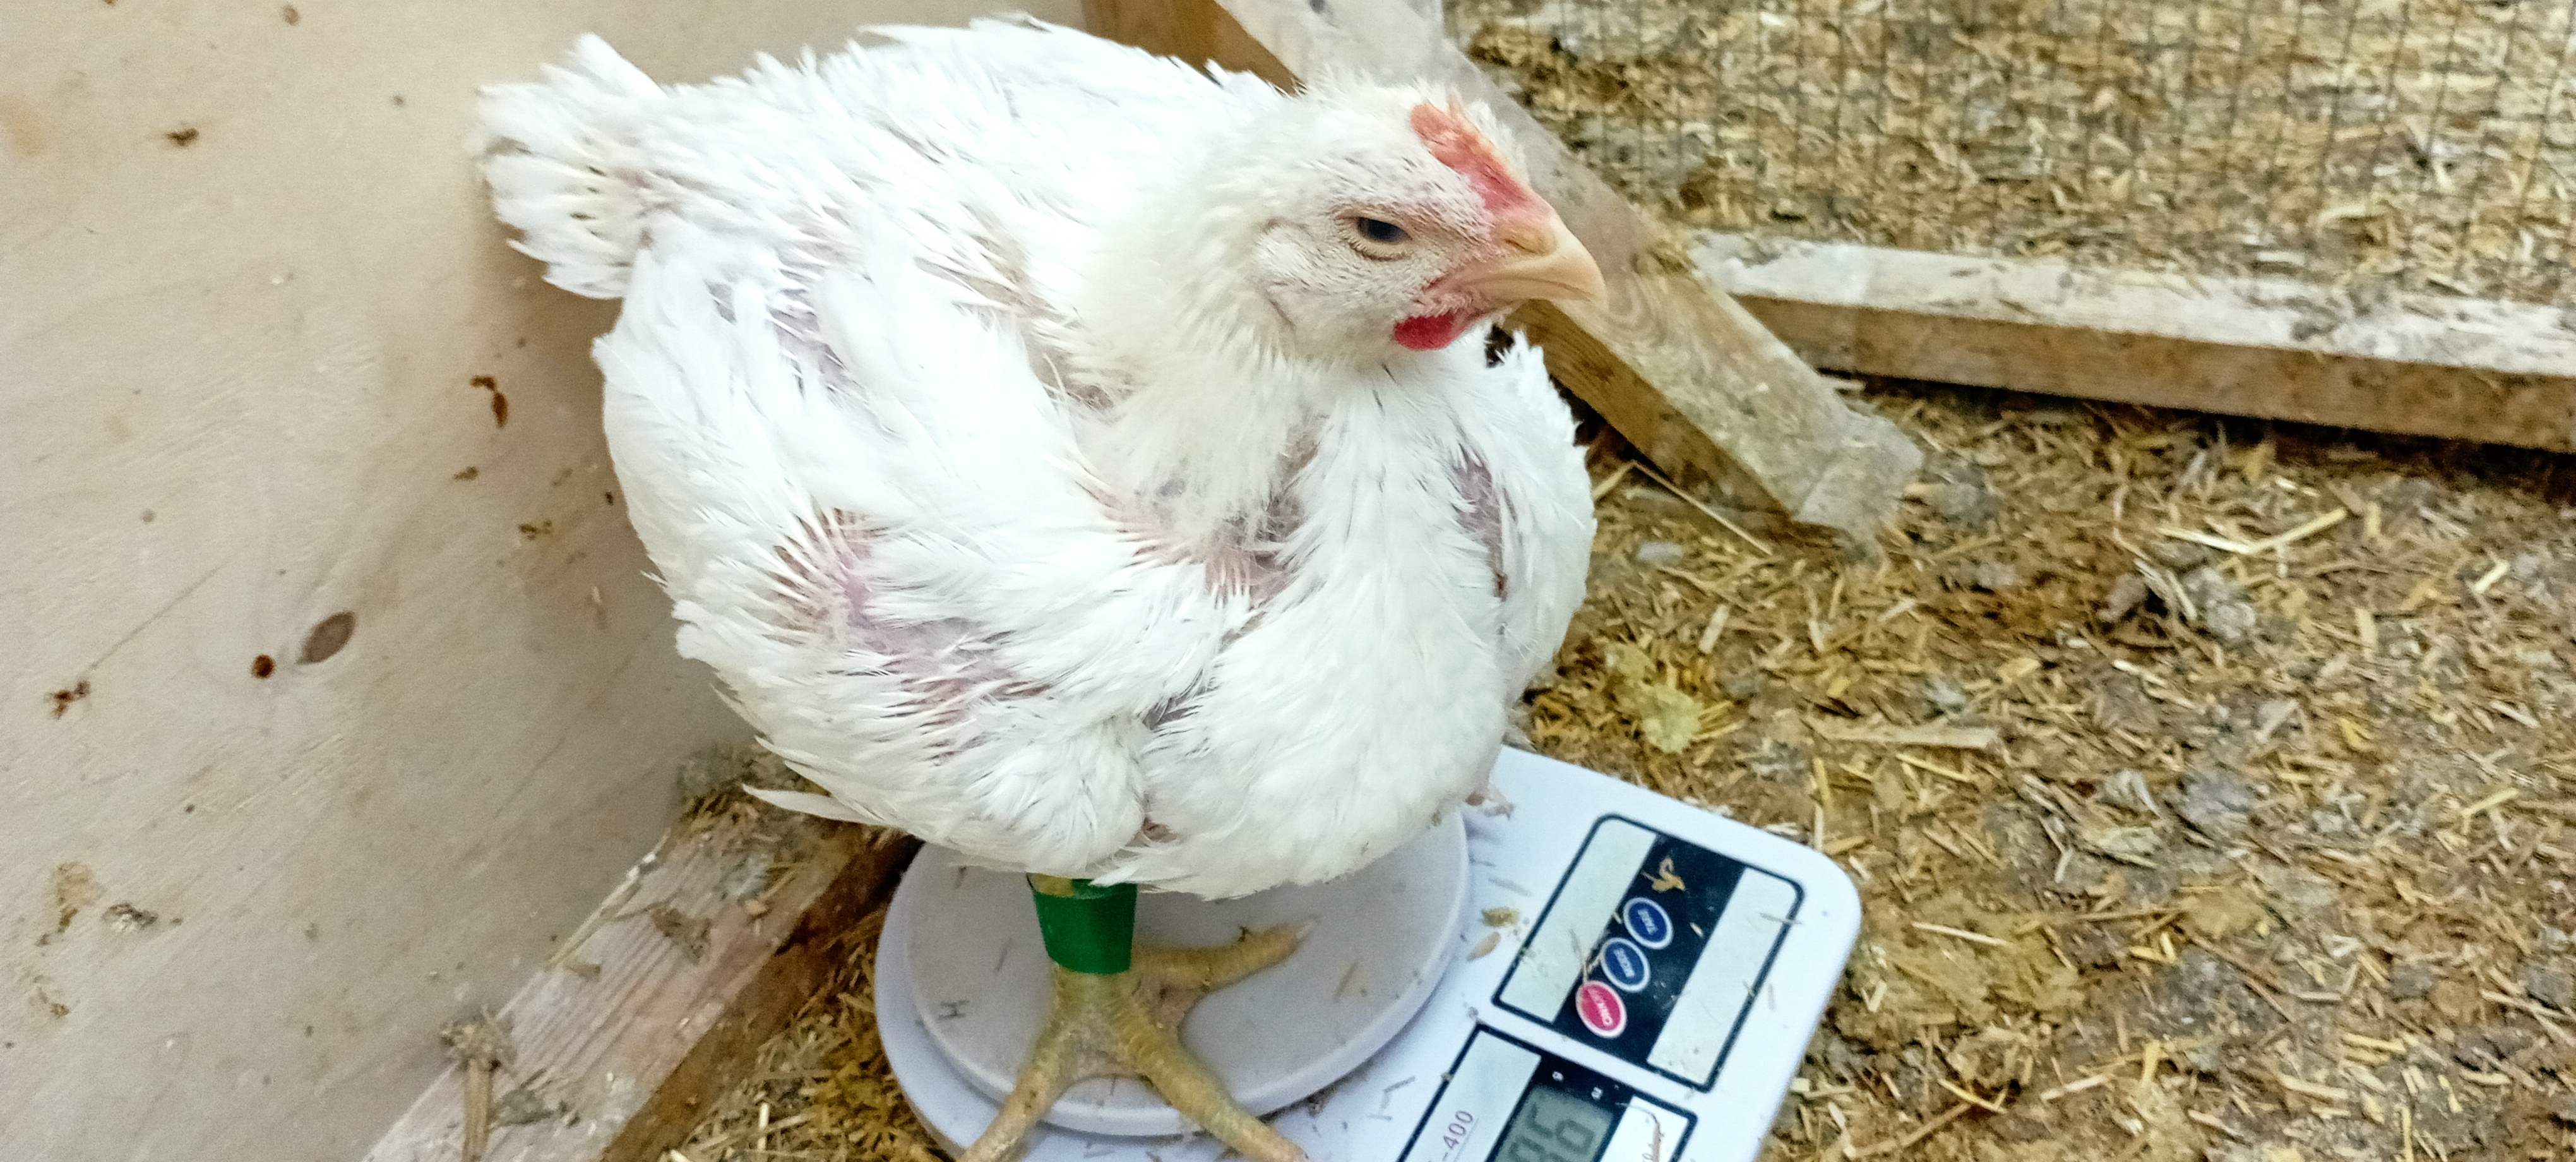
Weight: 1986 g